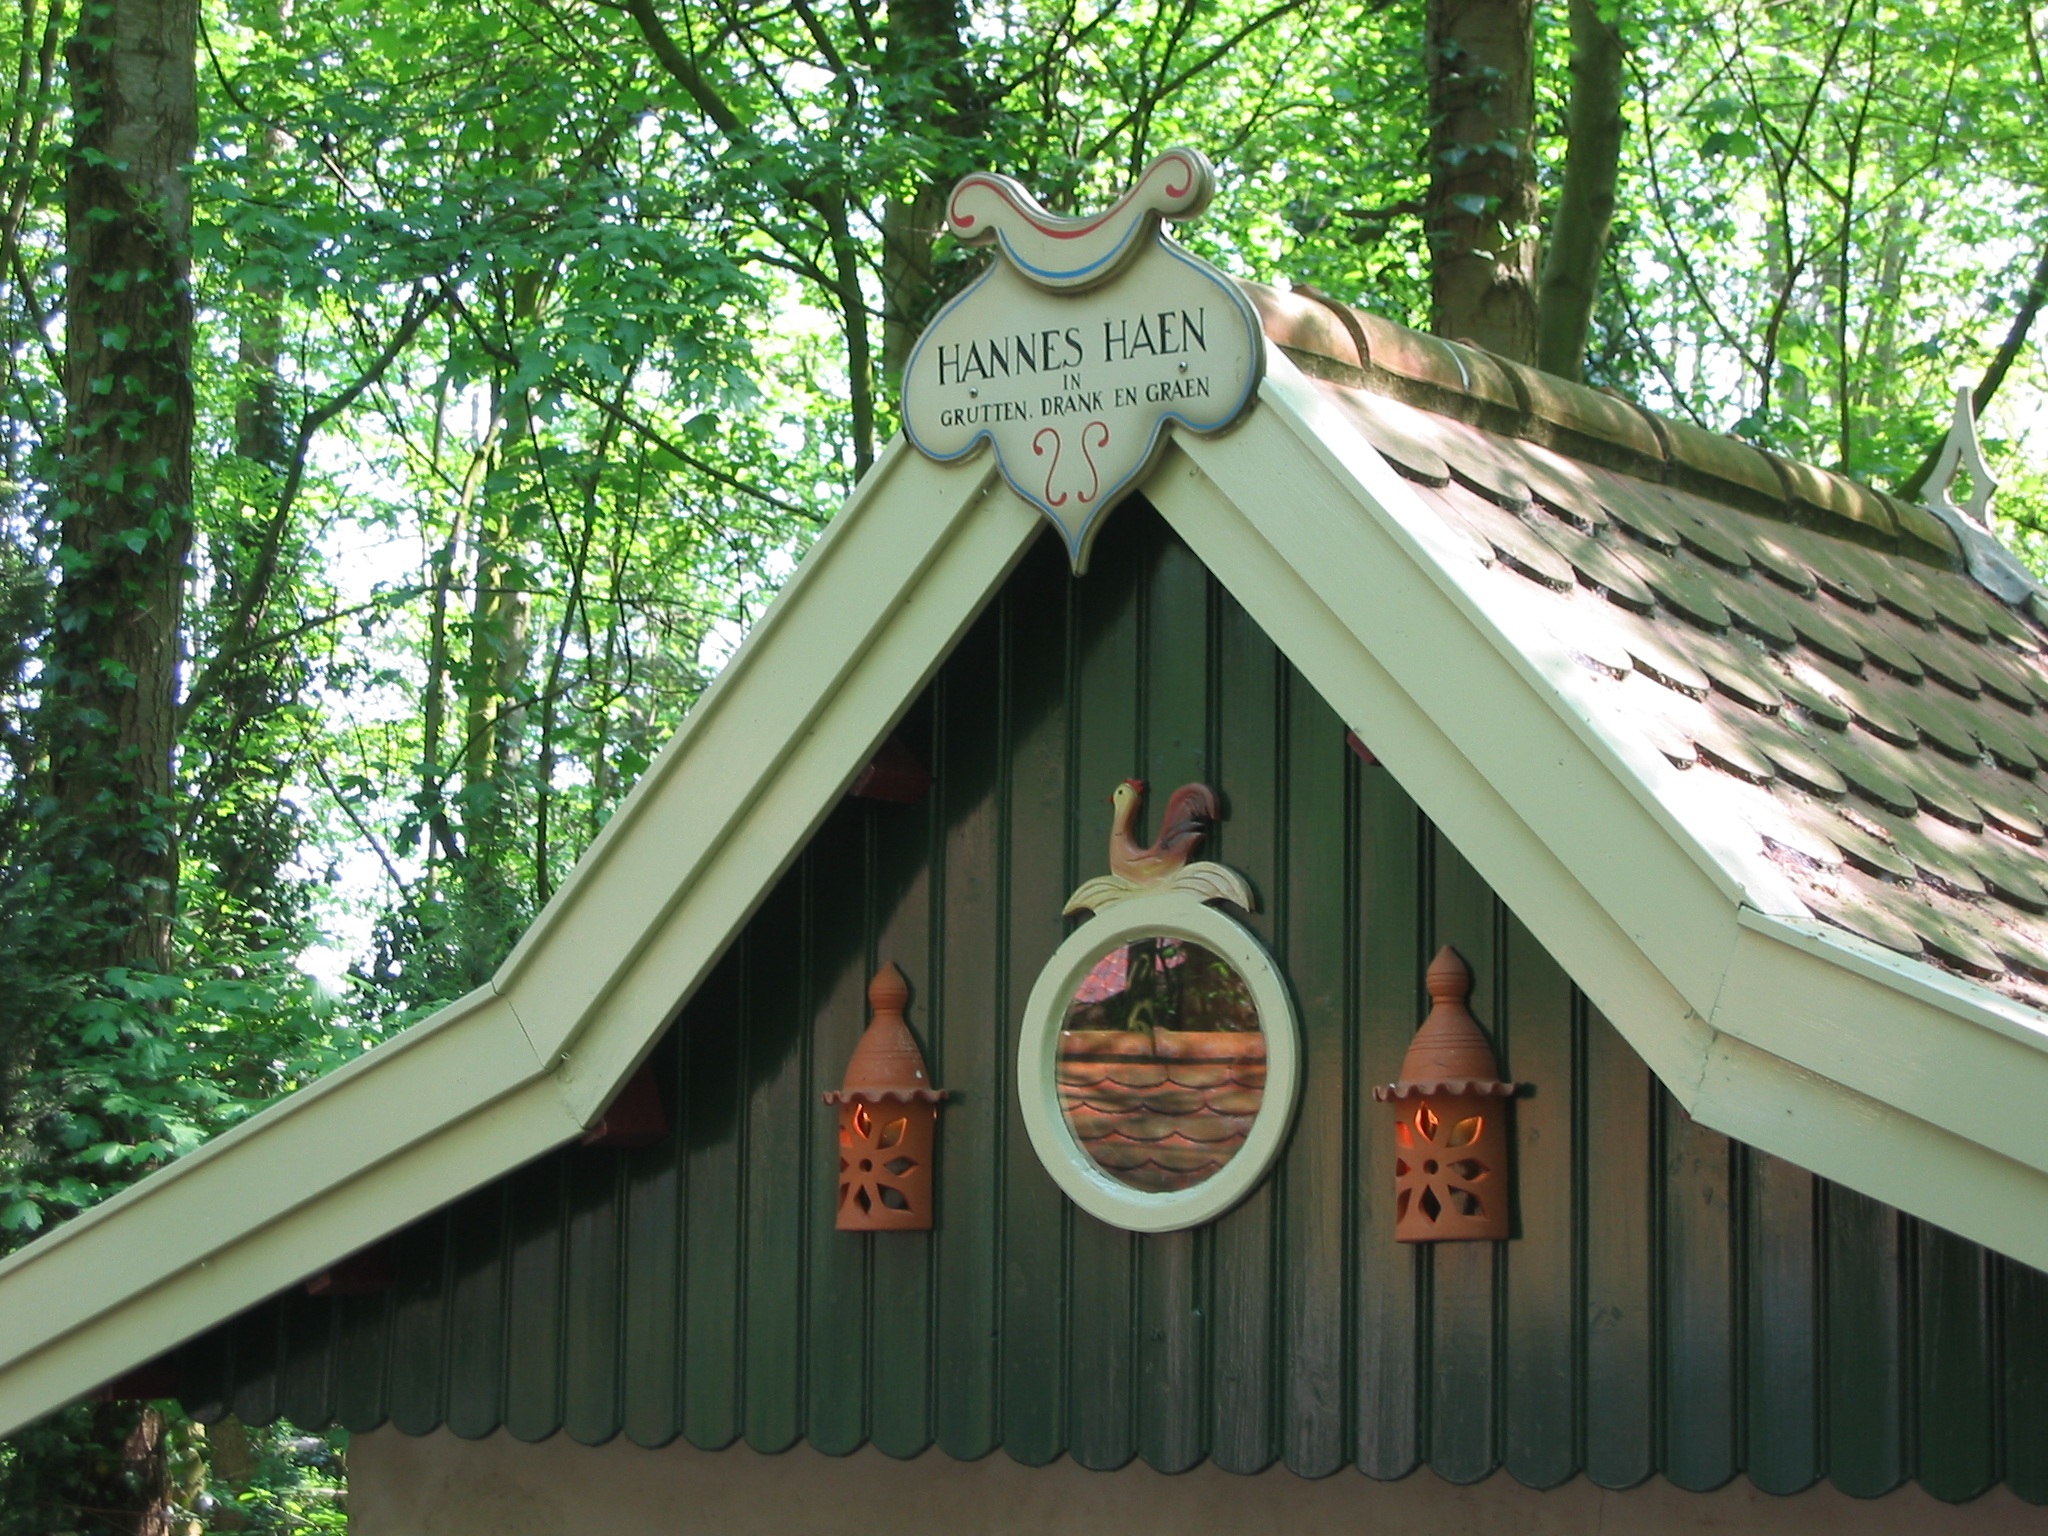
building, shed, hut, cottage, chapel, place of worship, shrine, enchanted forest, outdoor structure, k cottage, hannes h